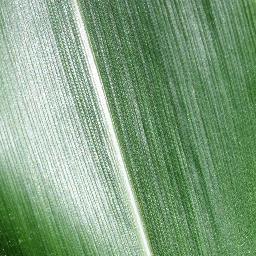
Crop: corn
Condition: (maize)_healthy